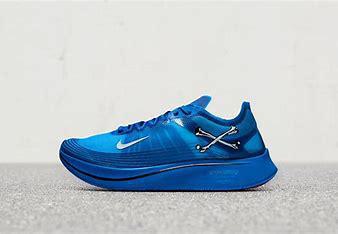
Brand: Nike
Model: Zoom Fly SP